Payment for ecosystem services

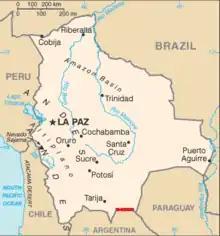
Bolivia

The program in Los Negros, Bolivia is a small user-financed program of combined payments for watershed and biodiversity services started by local NGO Fundación Natura Bolivia in 2003. The target area of the program is the watershed in Los Negros valley servicing the town of Santa Rosa and other downhill towns. By August 2007, 2774 hectares of native vegetation were enrolled in the program under 46 landowners.